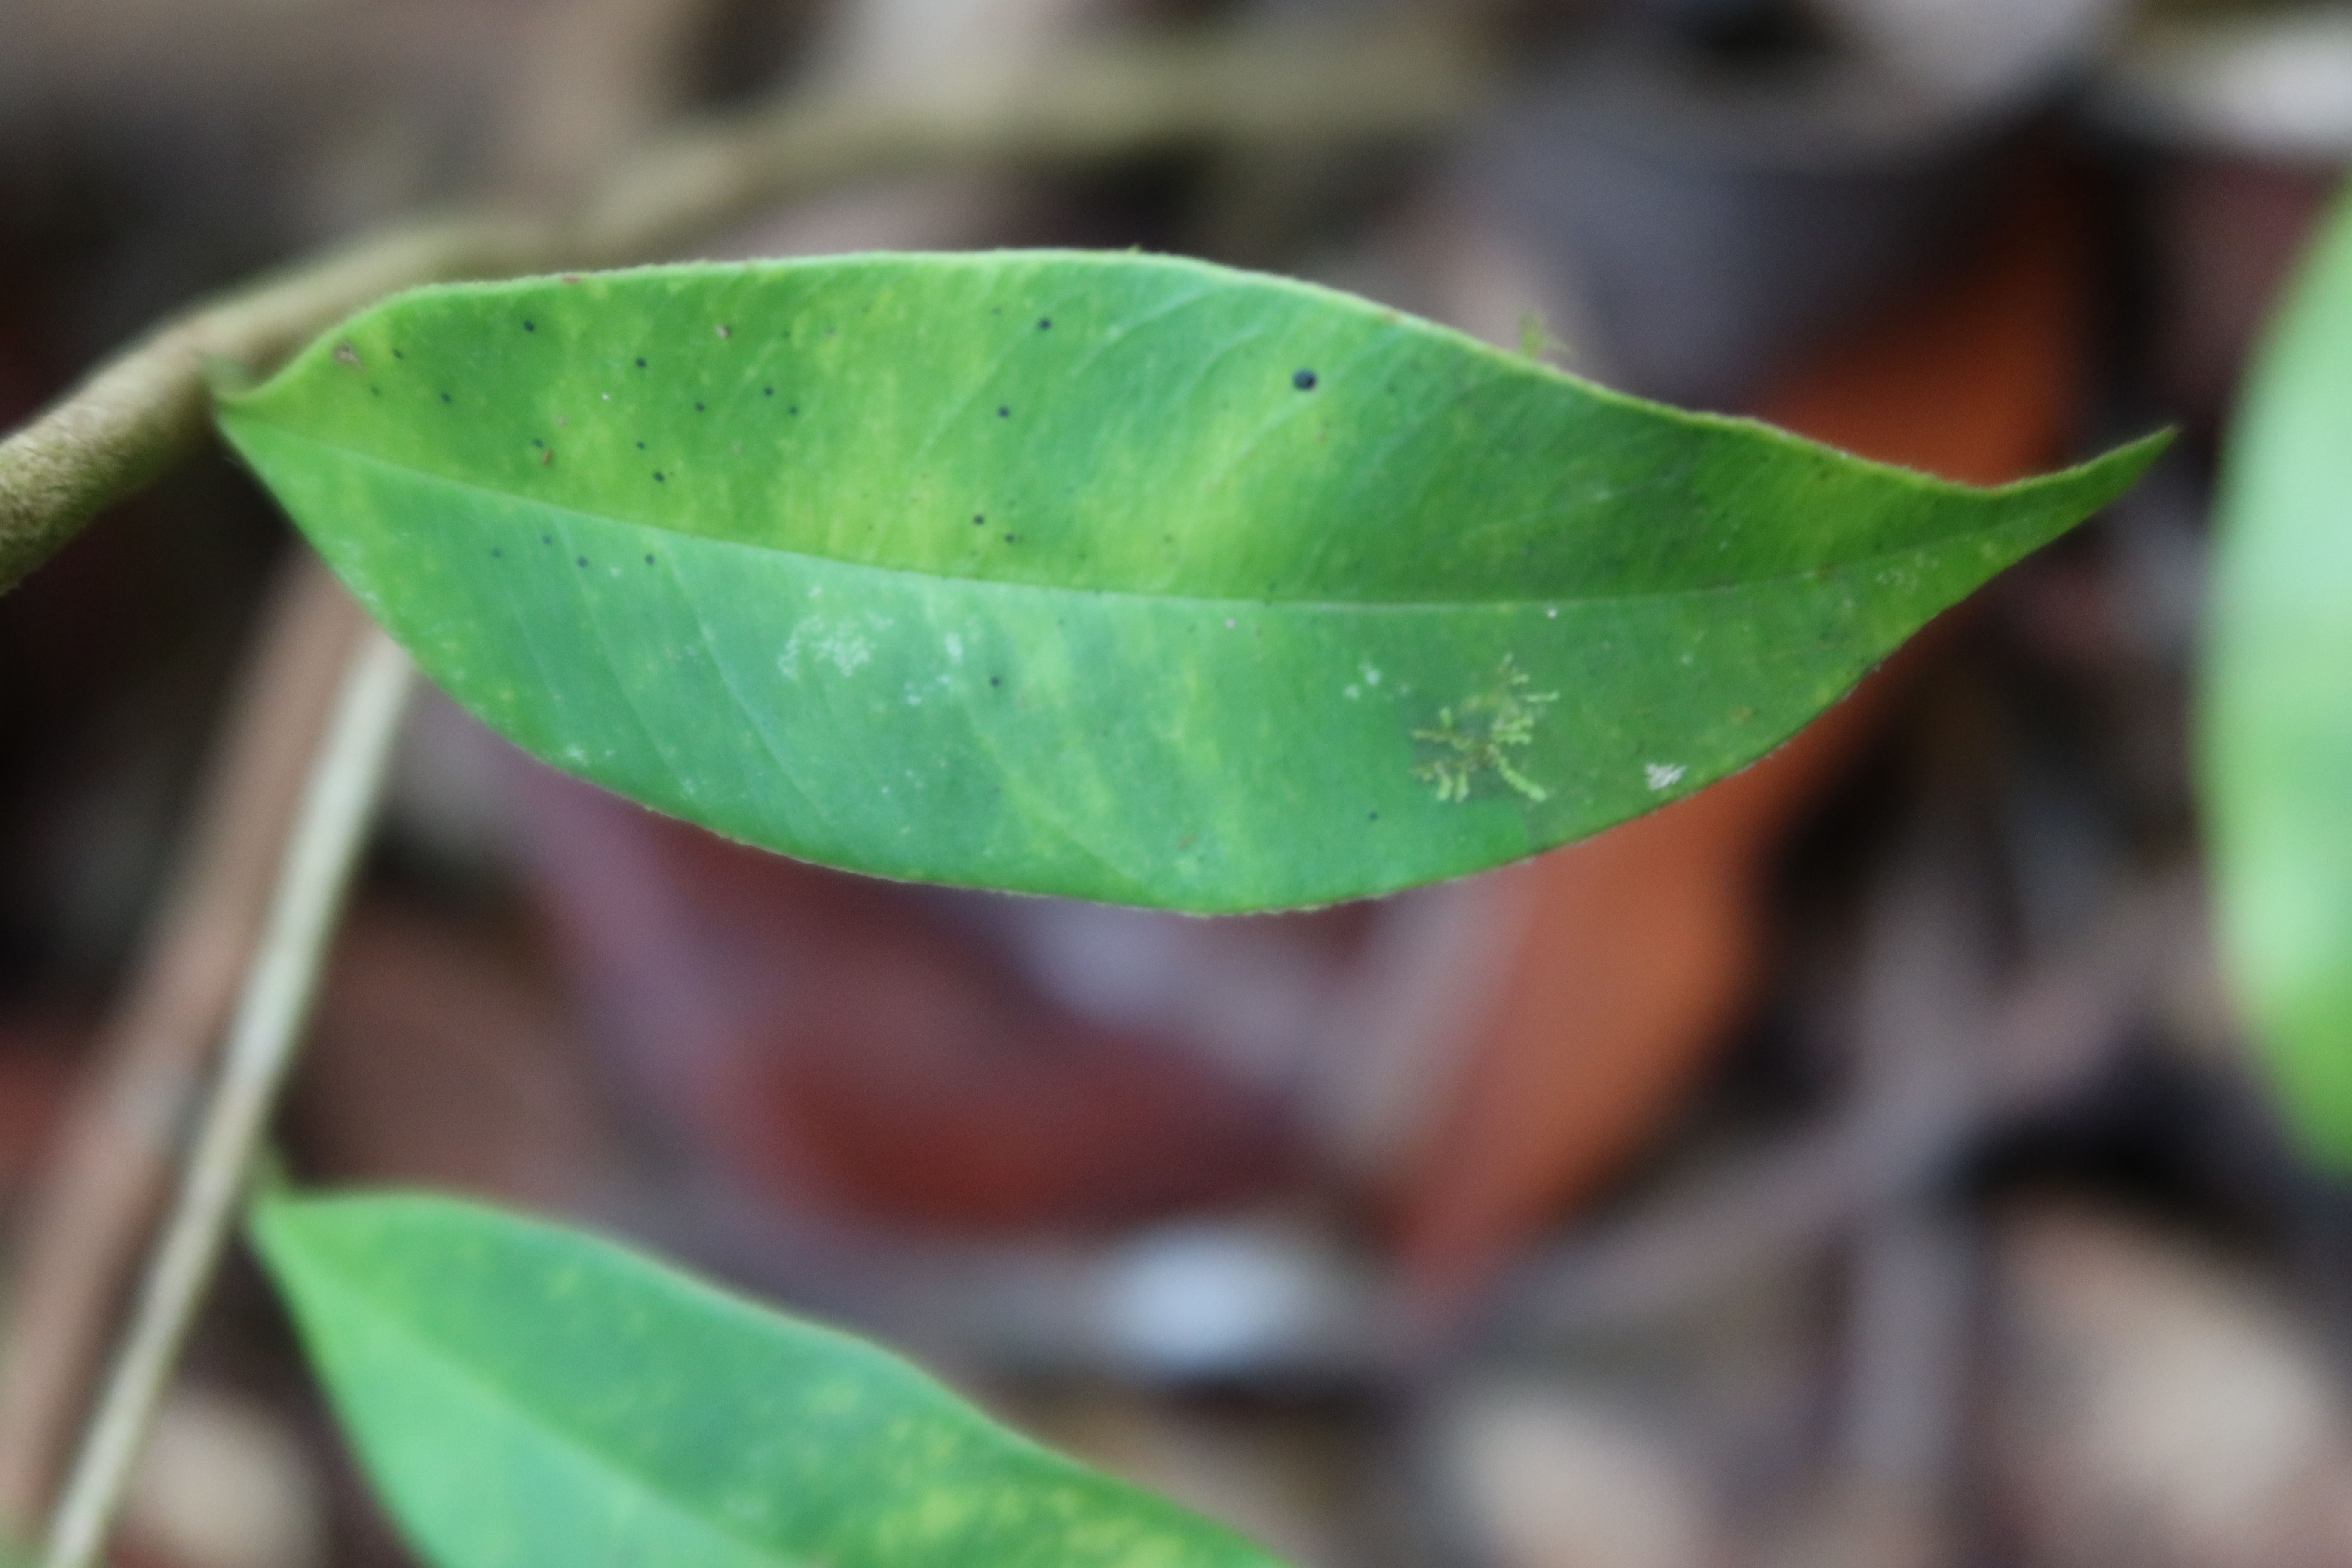
Label: Black spots